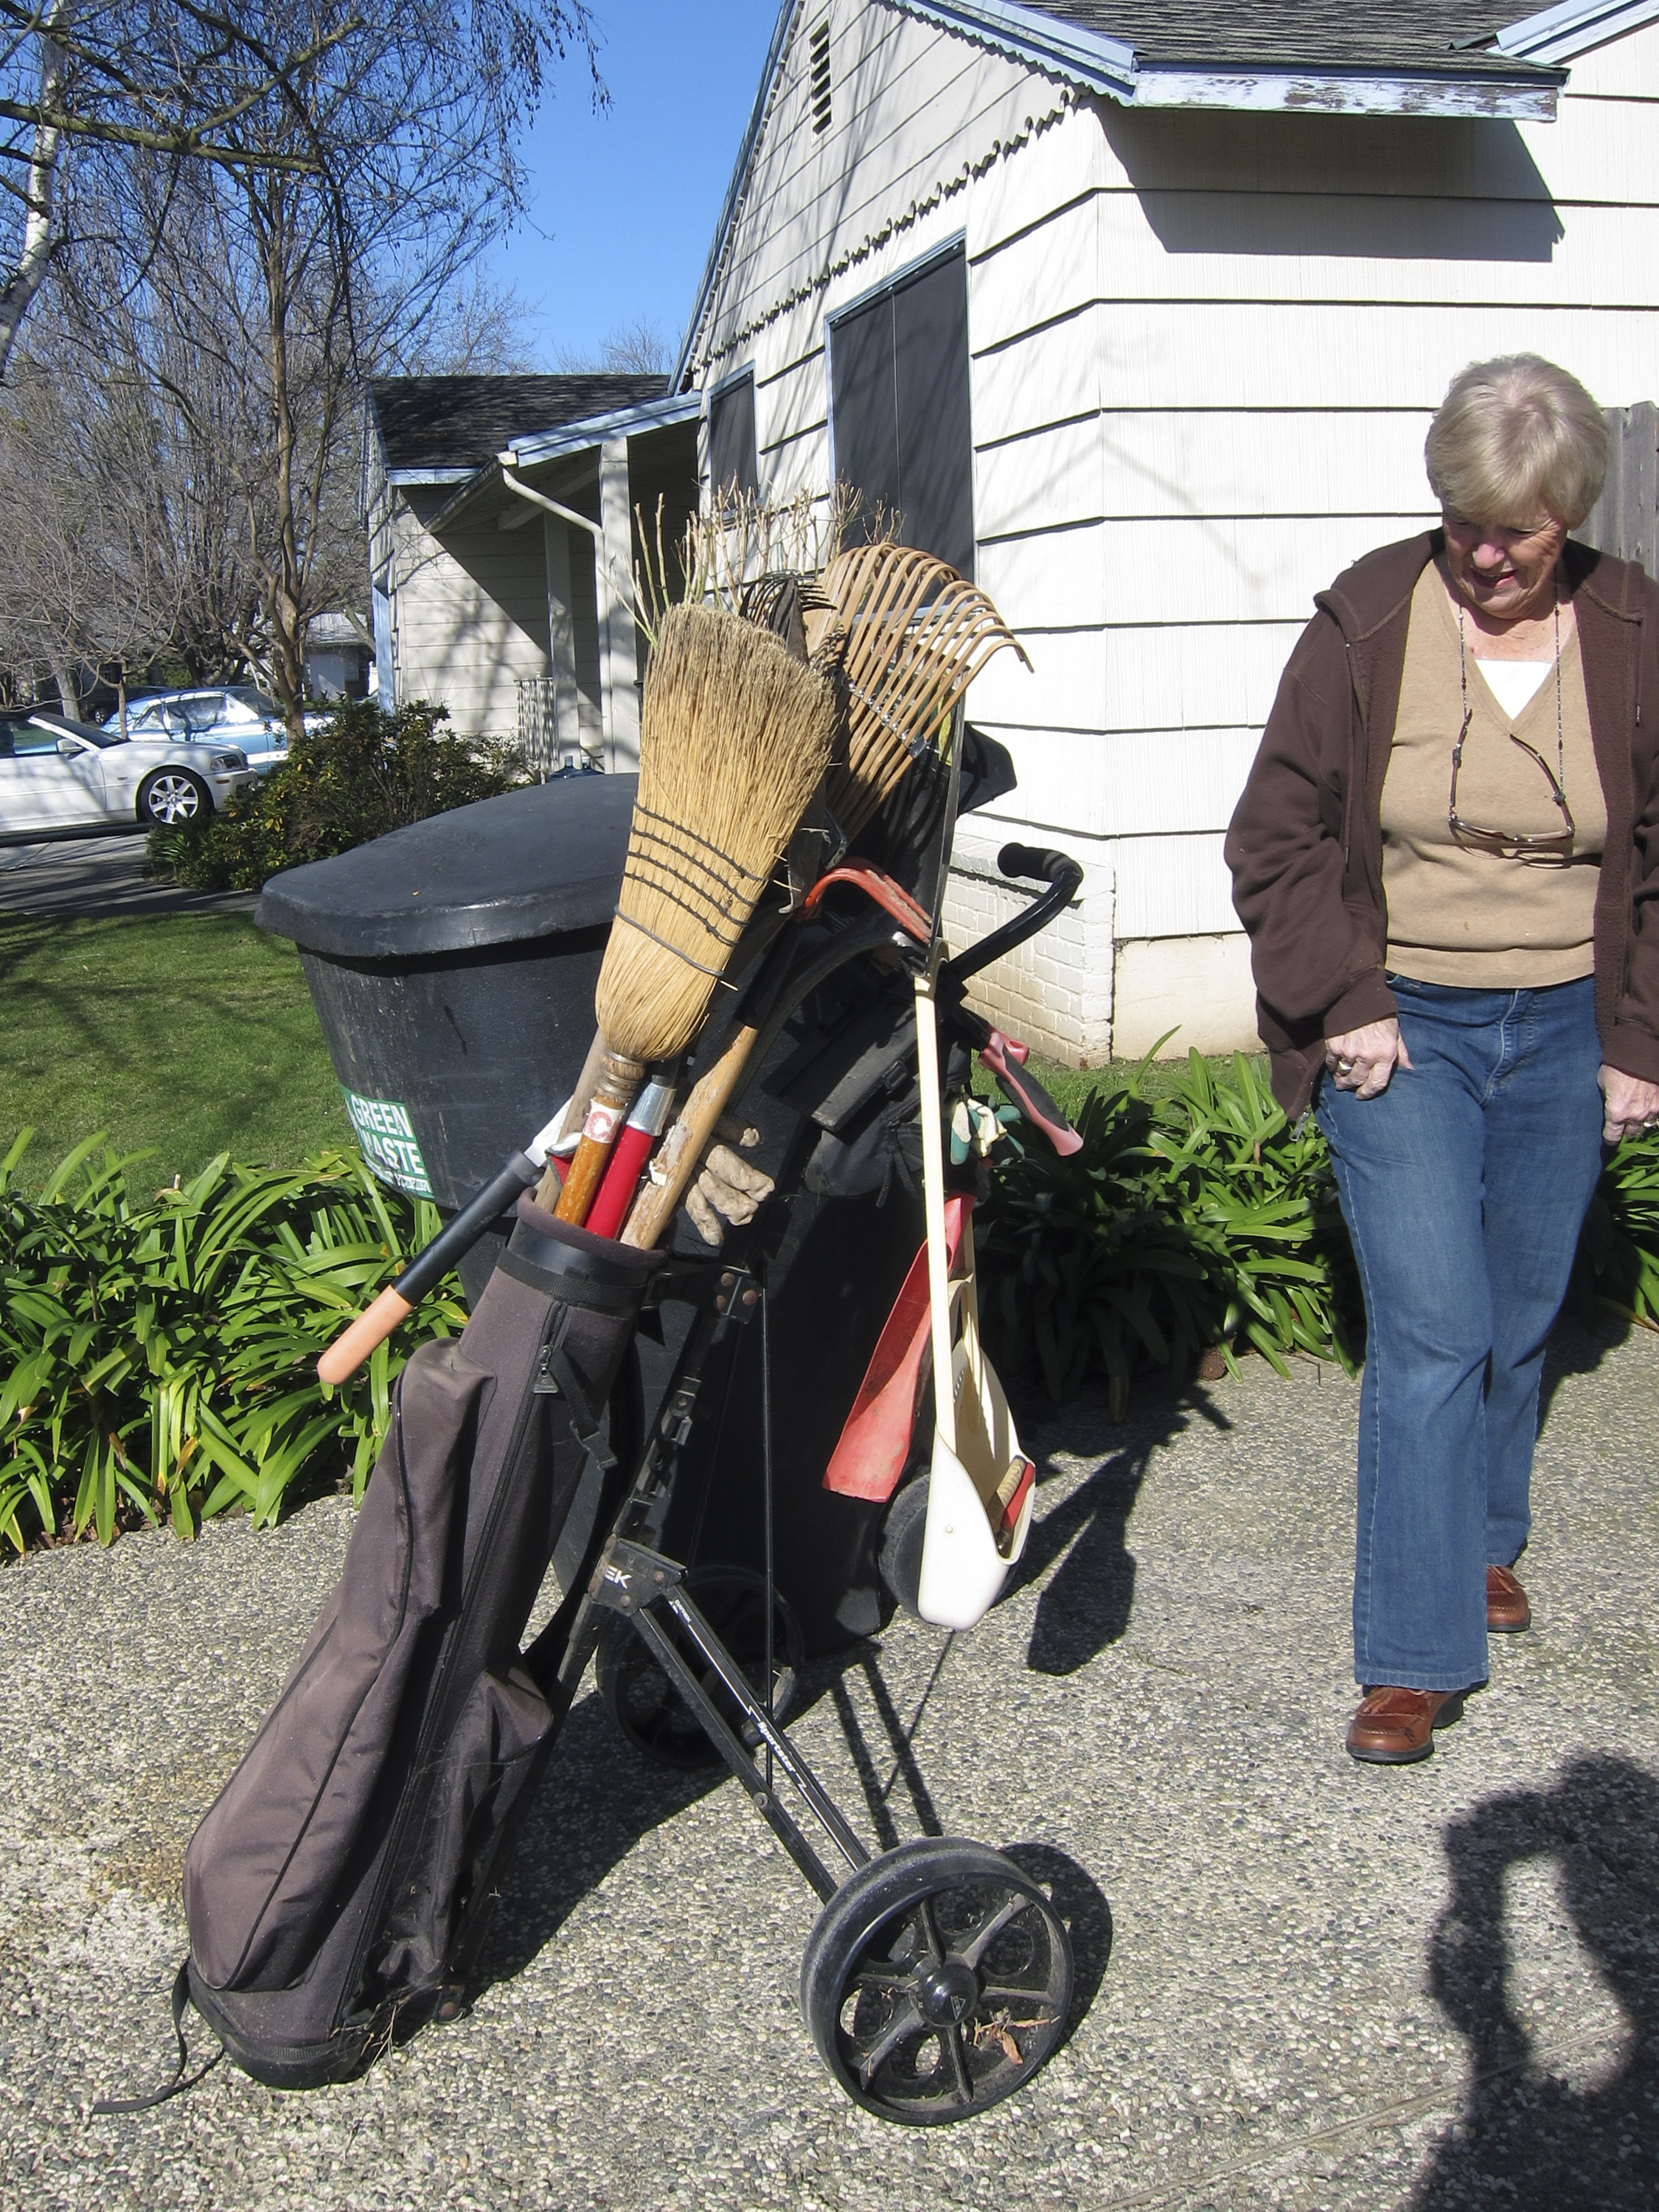
spring, vehicle, umbrella, garden, california, golf, product, sacramento, caddy, golfbag, baby carriage